Kudzu

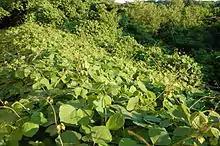
Kudzu plants near Canton, Georgia

Once germinated, saplings must be kept in a well-drained medium that retains high moisture. During this stage of growth, kudzu must receive as much sunlight as possible. Kudzu saplings are sensitive to mechanical disturbance and are damaged by chemical fertilizers. They do not tolerate long periods of shade or high water tables. Kudzu is able to withstand environments ranging from sunny to shady upon reaching its mature stage; however, forest edges with greater light availability are optimal.